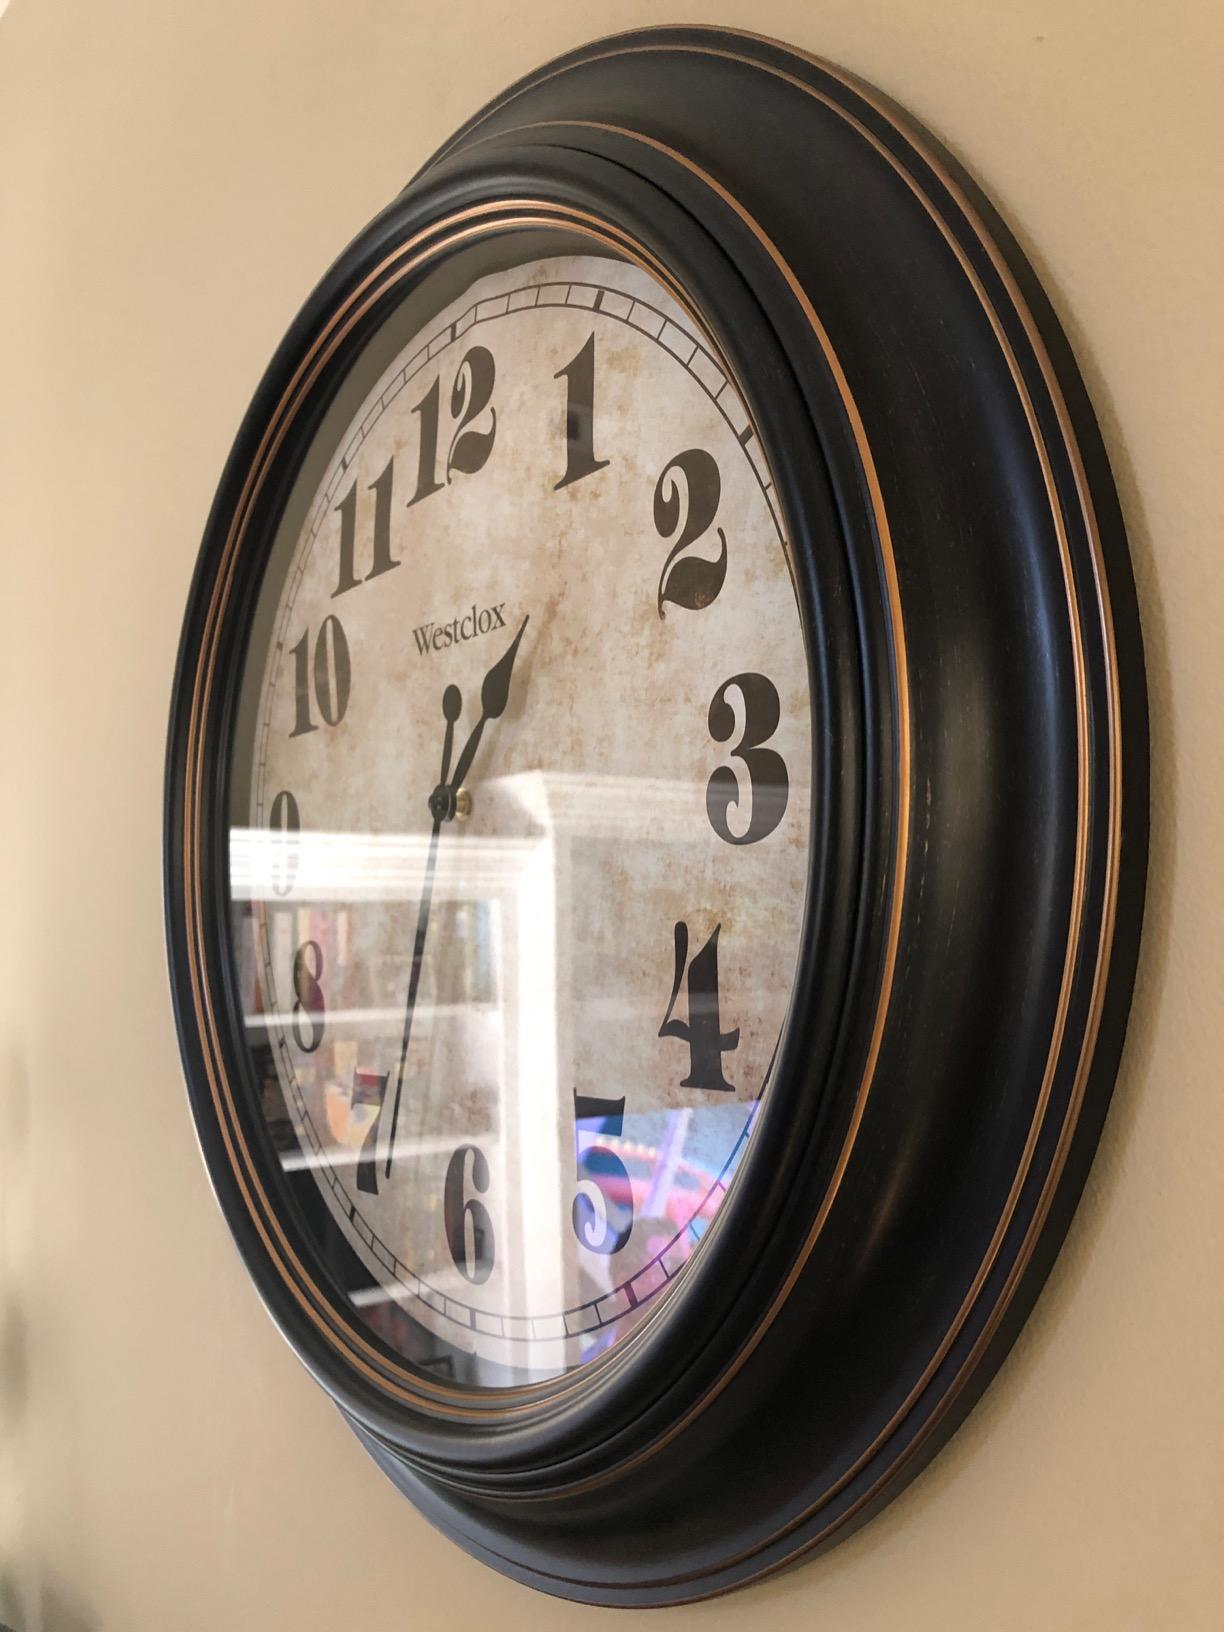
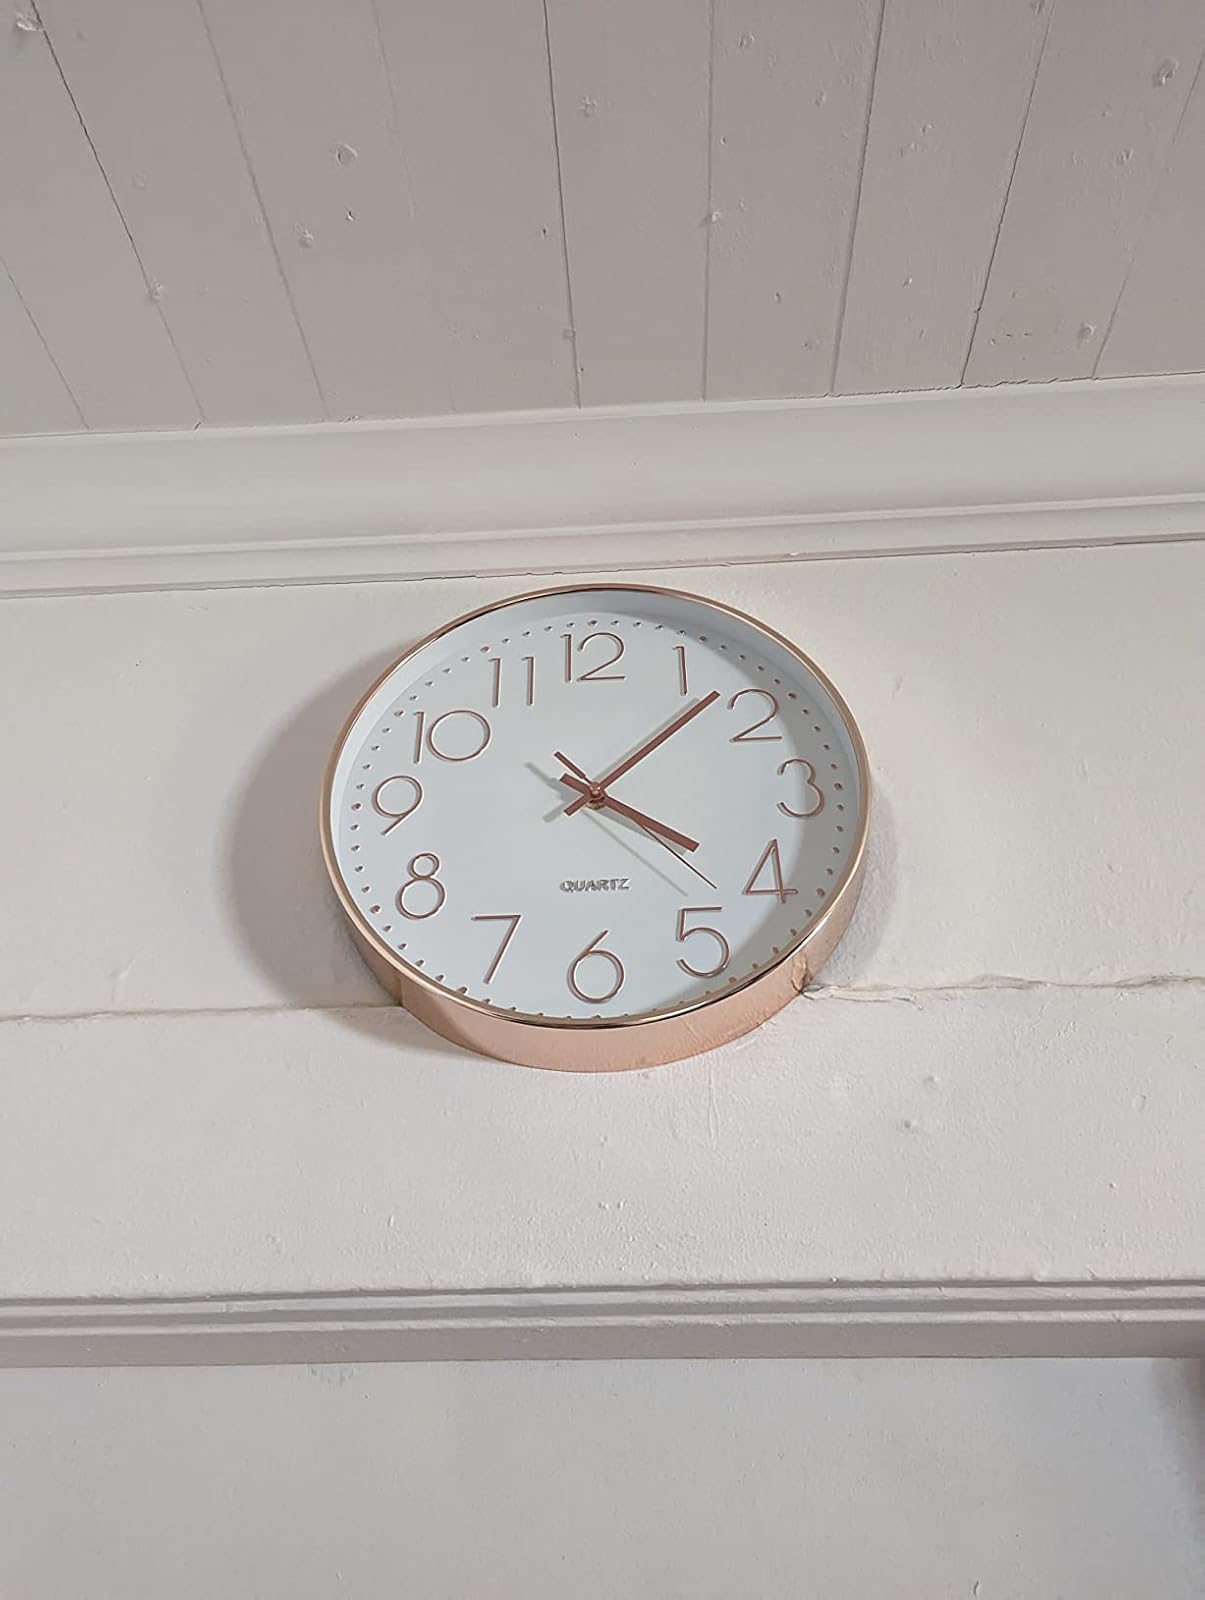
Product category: clock
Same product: no